Daria Kasatkina

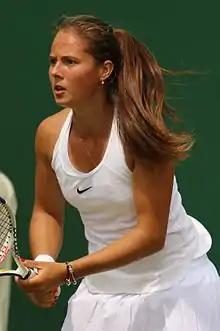
Kasatkina at the 2016 Wimbledon Championships

During the 2016 season, Kasatkina continued to rise in the WTA rankings, reaching No. 32 in the world while still 18 years old and as high as No. 24 later in the year. She began the year at the Auckland Open, where she recorded her first career top ten victory against world No. 7, Venus Williams. Kasatkina then made her Australian Open debut and reached the third round. She defeated No. 27, Anna Karolína Schmiedlová, in the first round before losing to world No. 1, Serena Williams. For her next tournament, she returned to Russia for the St. Petersburg Trophy and reached the semifinals, losing to Belinda Bencic. At the Indian Wells Open, Kasatkina then made it to the quarterfinals at her first Premier Mandatory event. She also produced one good result in doubles, a semifinals appearance at the Qatar Ladies Open with Elena Vesnina. The Russian duo notably defeated Martina Hingis and Sania Mirza to end their 41-match-win streak, the longest streak on the WTA Tour since 1990.